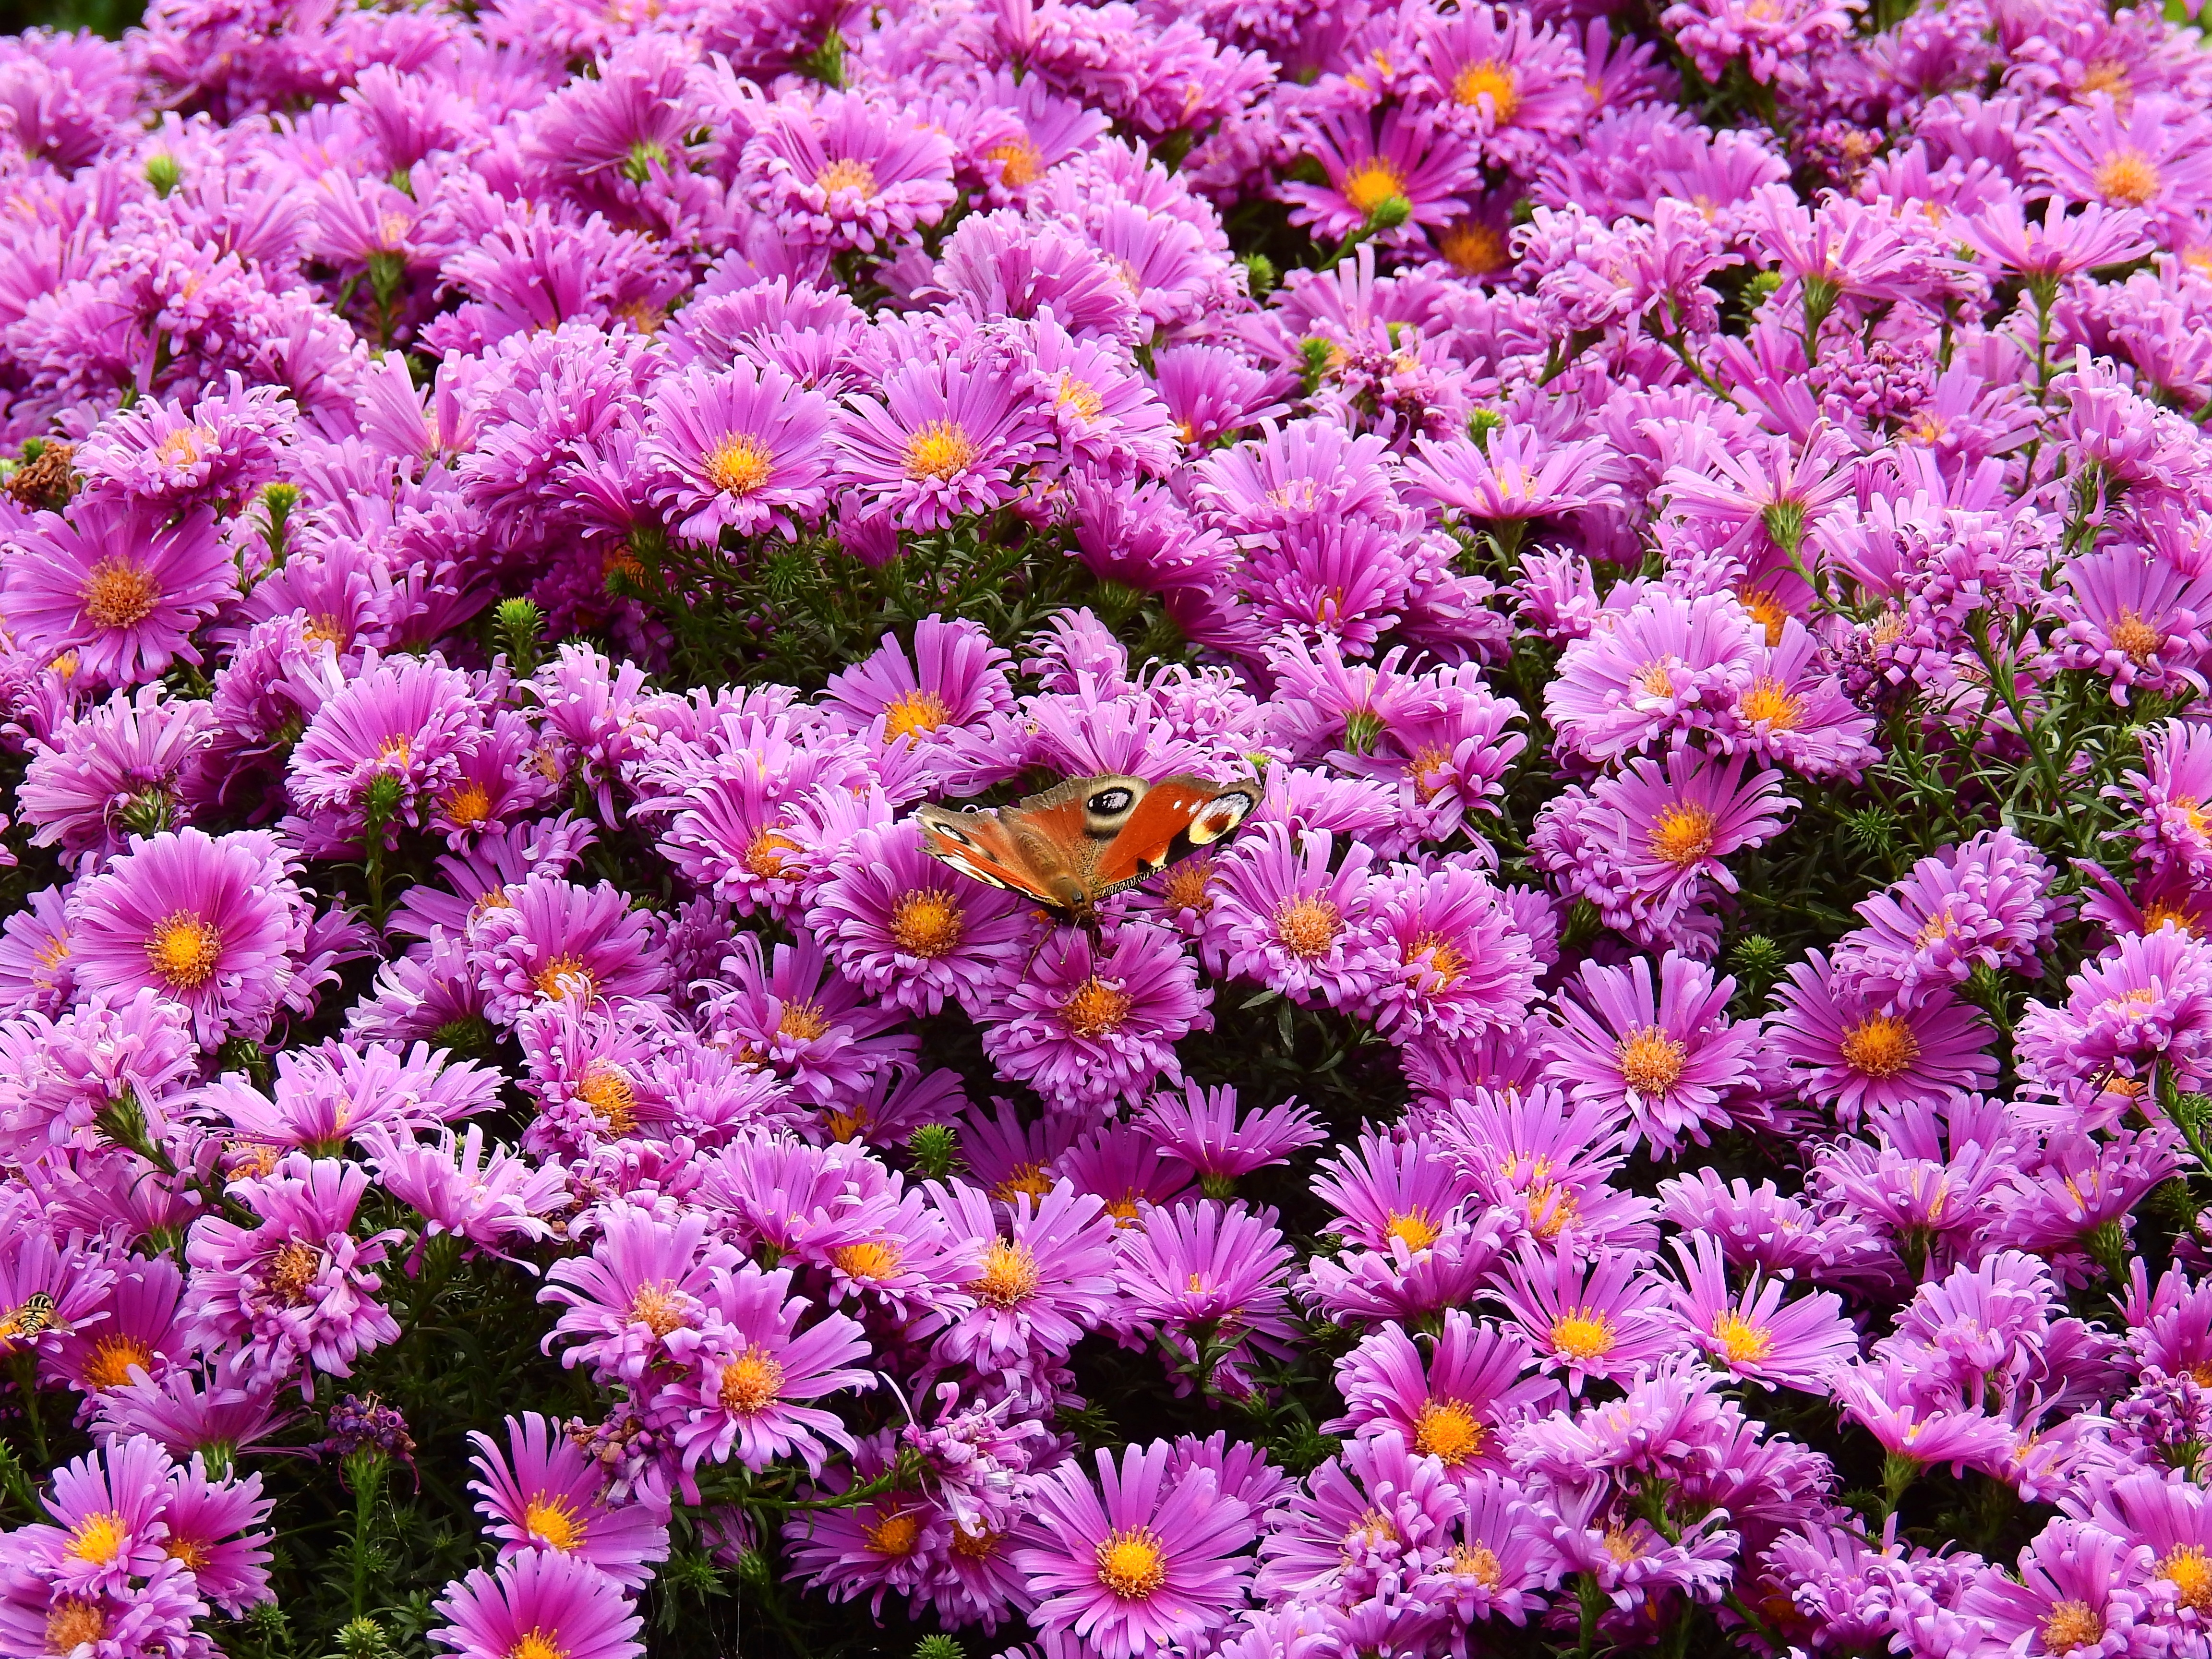
nature, plant, flower, purple, petal, butterfly, flora, map, peacock, wildflower, flowers, pigface, background, shrub, aster, postcard, flowering plant, daisy family, ice plant, annual plant, land plant, marguerite daisy, chrysanths, ice plant family, dorotheanthus bellidiformis